Ted Jensen discography

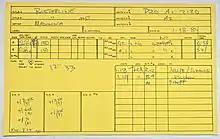
The cutting card from Madonna's Borderline

Ted Jensen (born September 19, 1954) is an American mastering engineer who, among others, has mastered the Eagles' "Hotel California", Green Day's "American Idiot" and Norah Jones' "Come Away with Me".